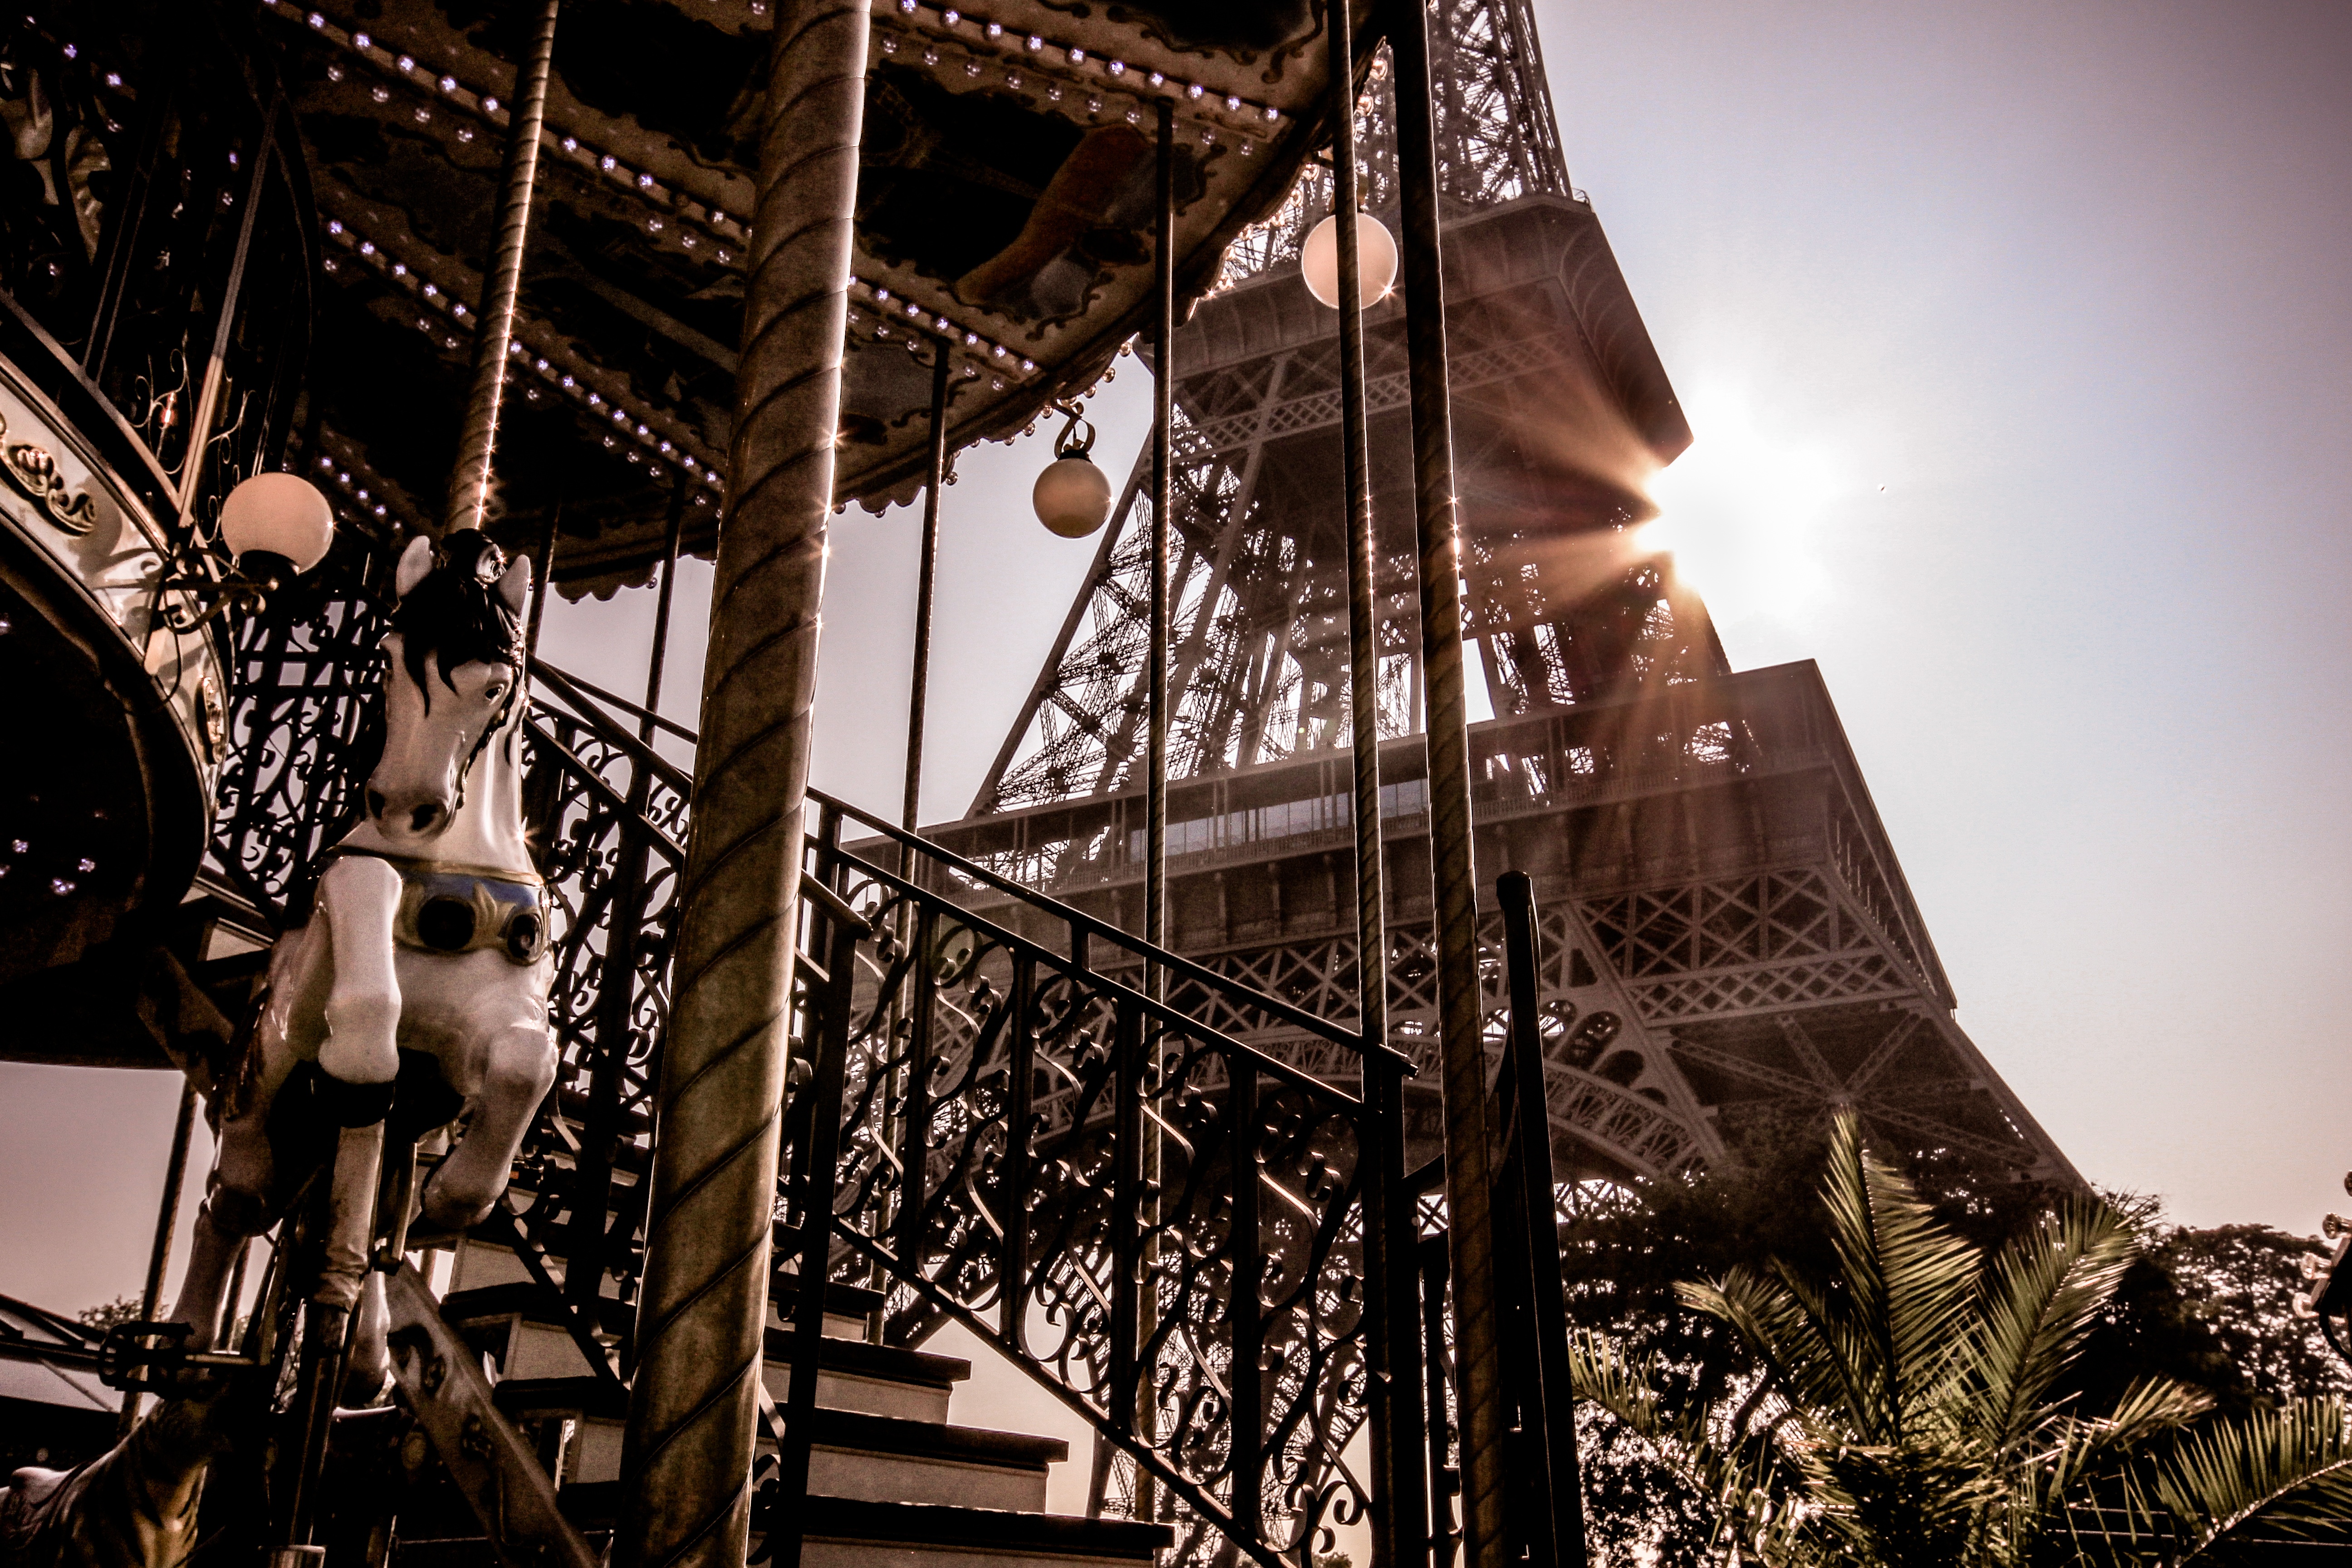
night, amusement park, temple